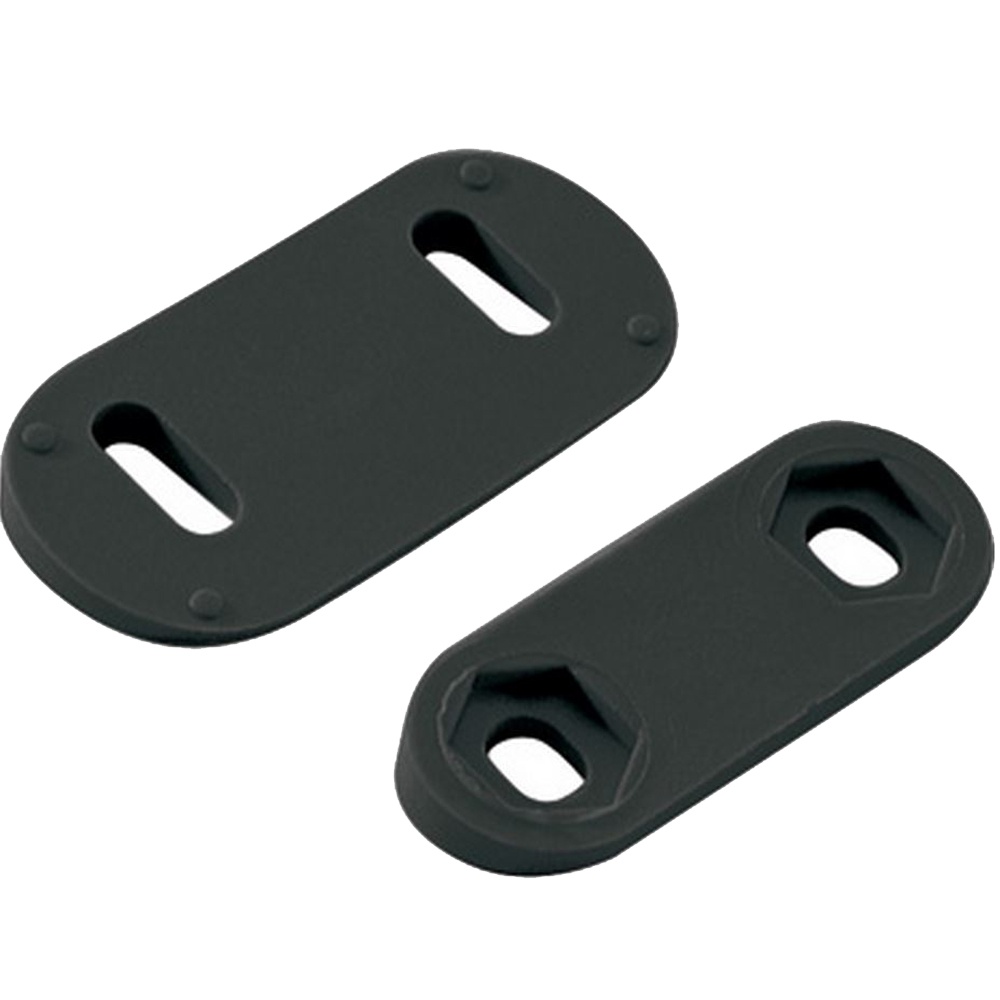
Ronstan Wedge Kit - Small - Black
Wedge Kit - Small - Black Suits small C-Cleat & T-Cleat
Brand: Ronstan
Category: Sporting Goods > Outdoor Recreation > Boating & Water Sports > Windsurfing > Windsurfing Board Parts